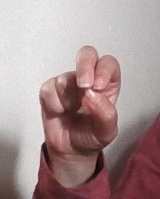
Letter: gaaf